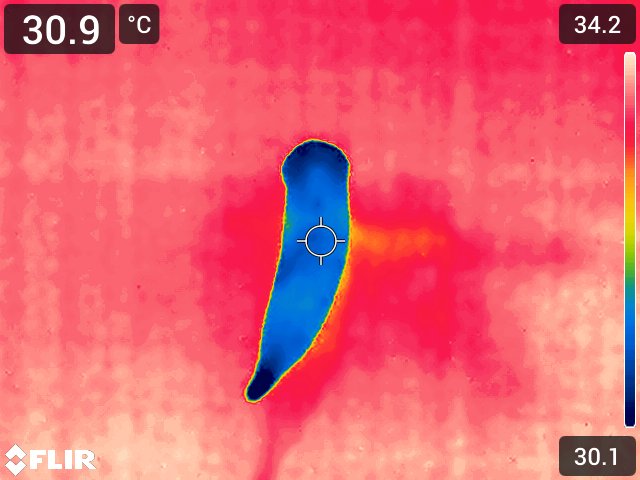
Maturity: adequate_matured